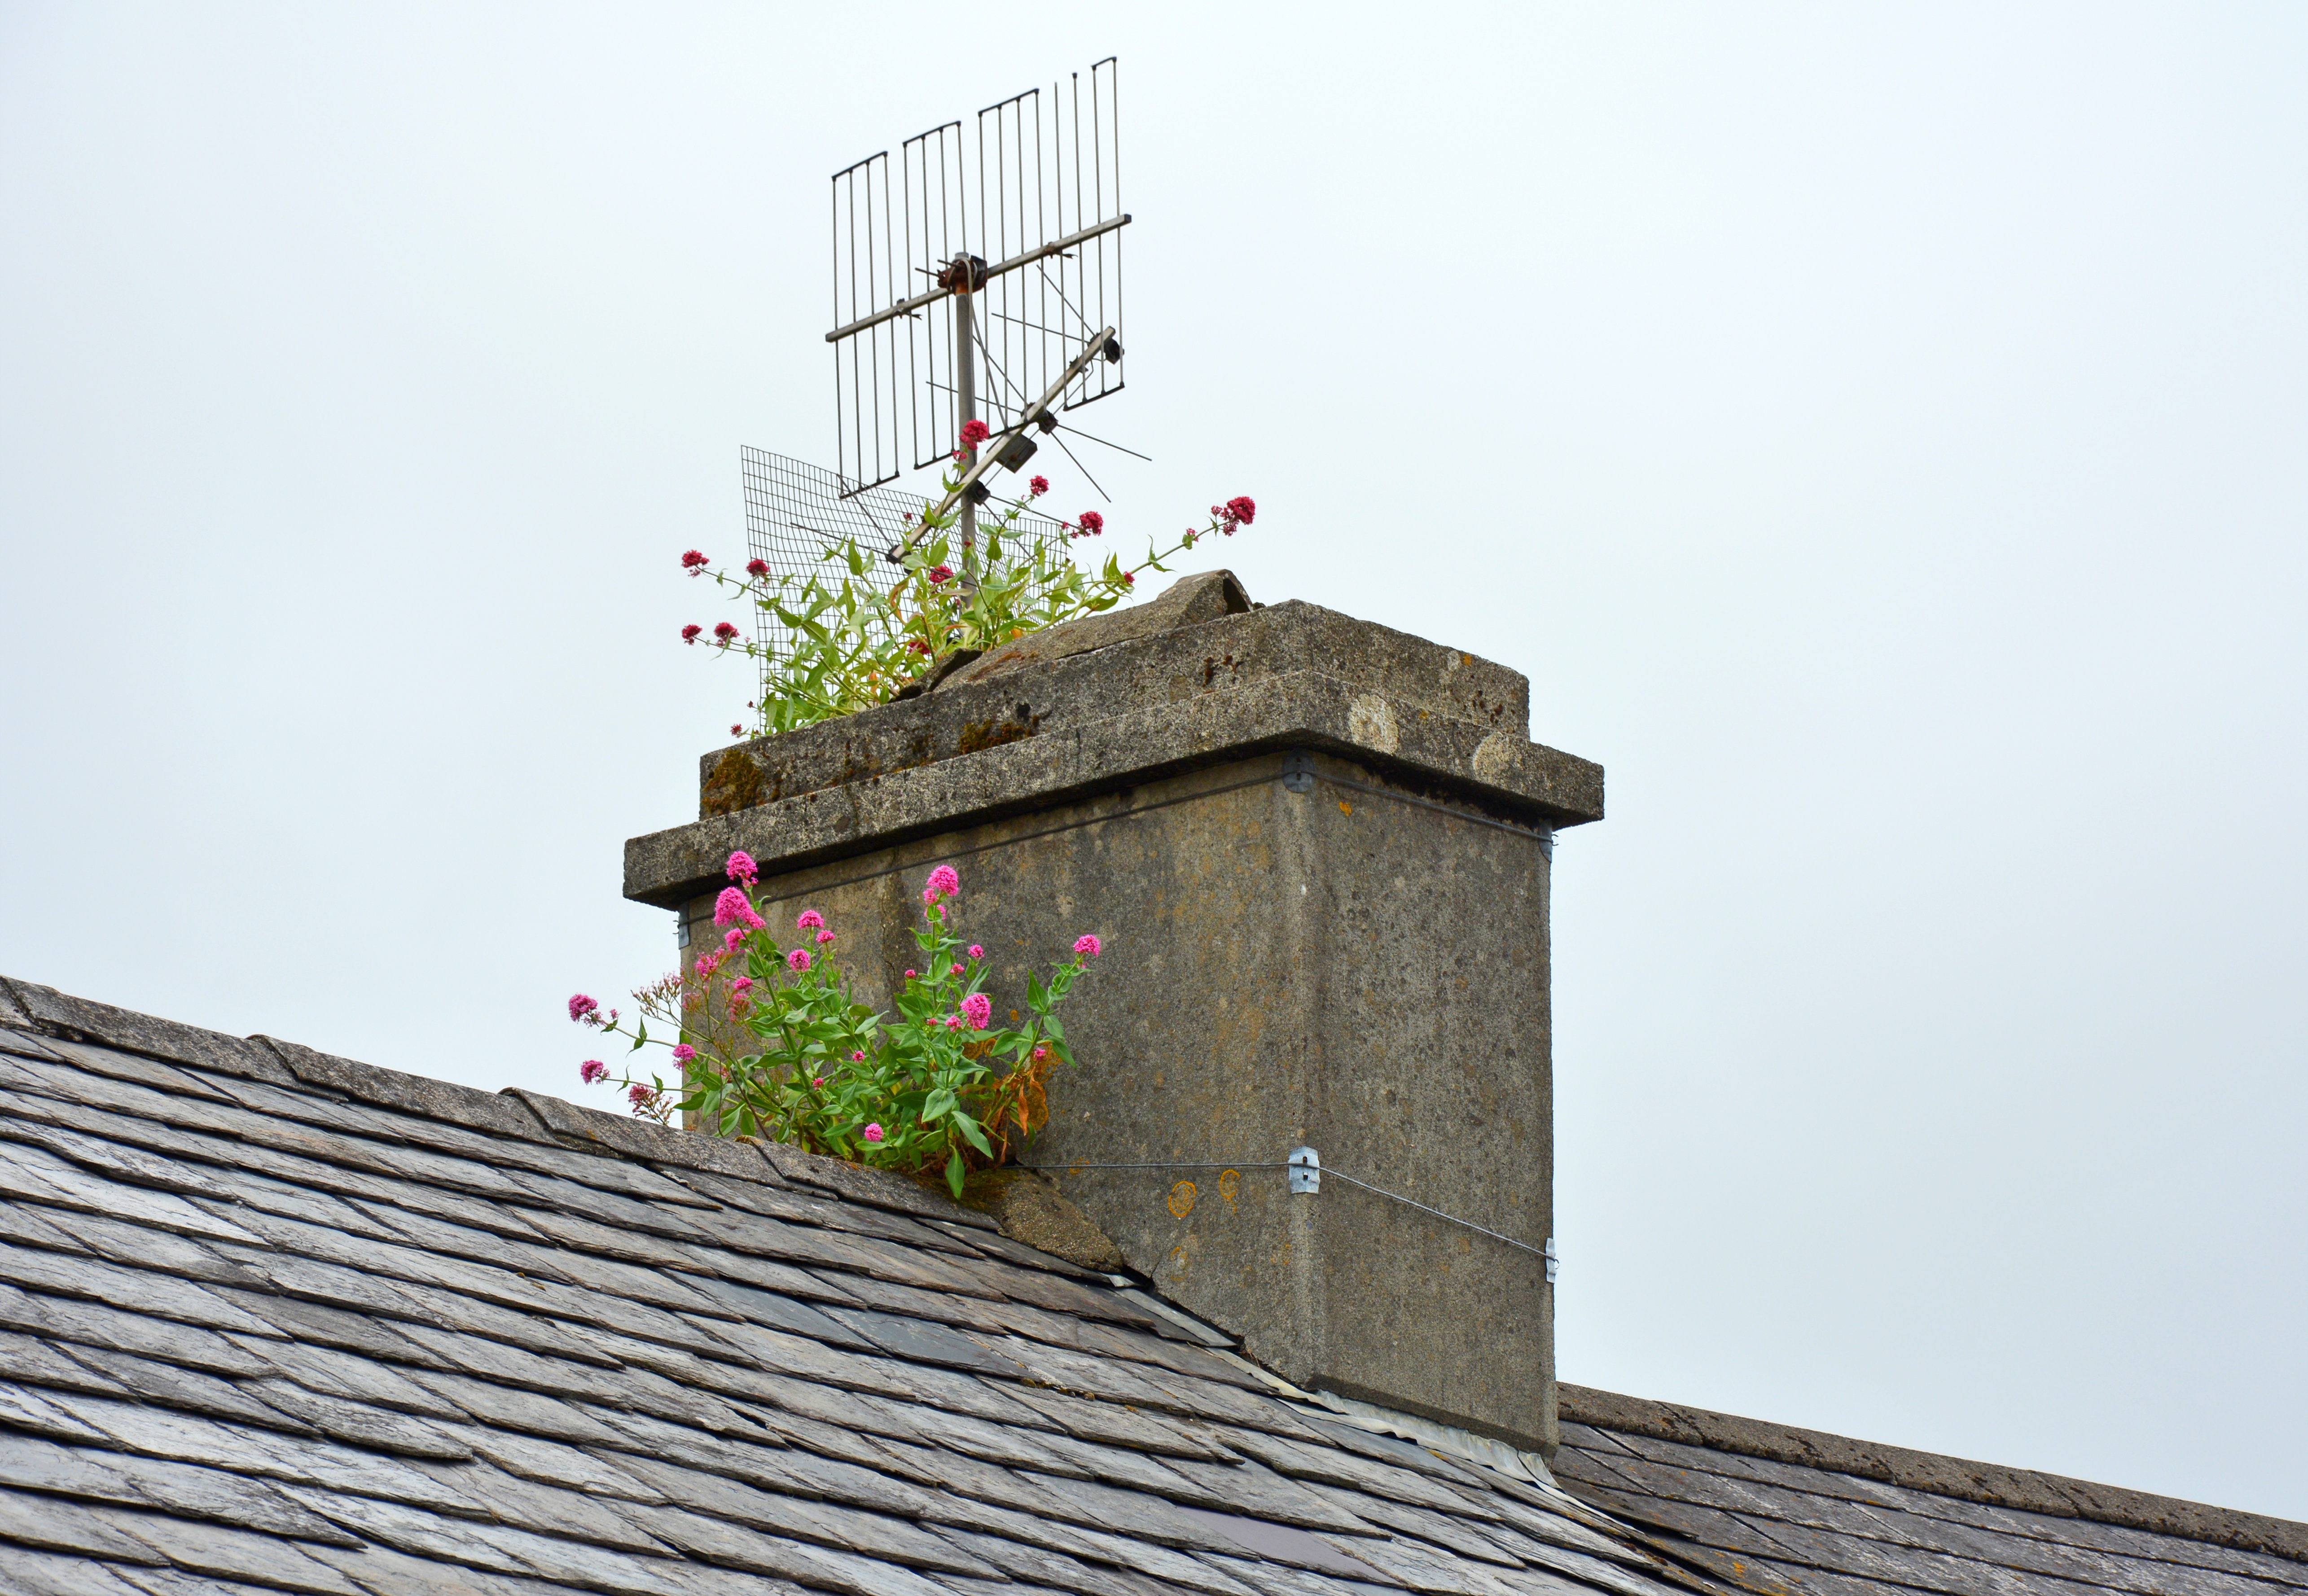
plant, roof, wall, antenna, tower, chimney, fireplace, facade, bell tower, flowers, steeple, ireland, roofs, leave, unused, county cork, schull, chimney cover, exhaust gases